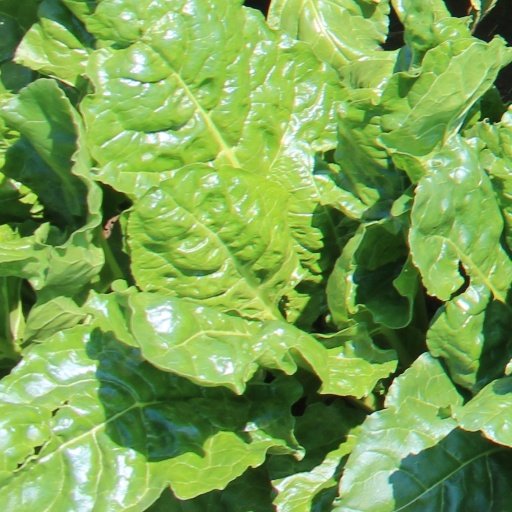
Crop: sugar beet